Peshawar

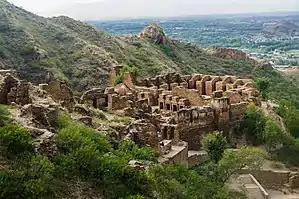
The nearby Takht-i-Bahi monastery was established in 46 CE, and was once a major centre of Buddhist learning.

Following the Seleucid–Mauryan war, the region was ceded to the Mauryan Empire in 303 BCE. Around 300 BCE, the Greek diplomat and historian Megasthenes noted that Purushapura was the western terminus of a Mauryan road that connected the city to the empire's capital at "Pataliputra", near the city of Patna in the modern-day Indian state of Bihar.